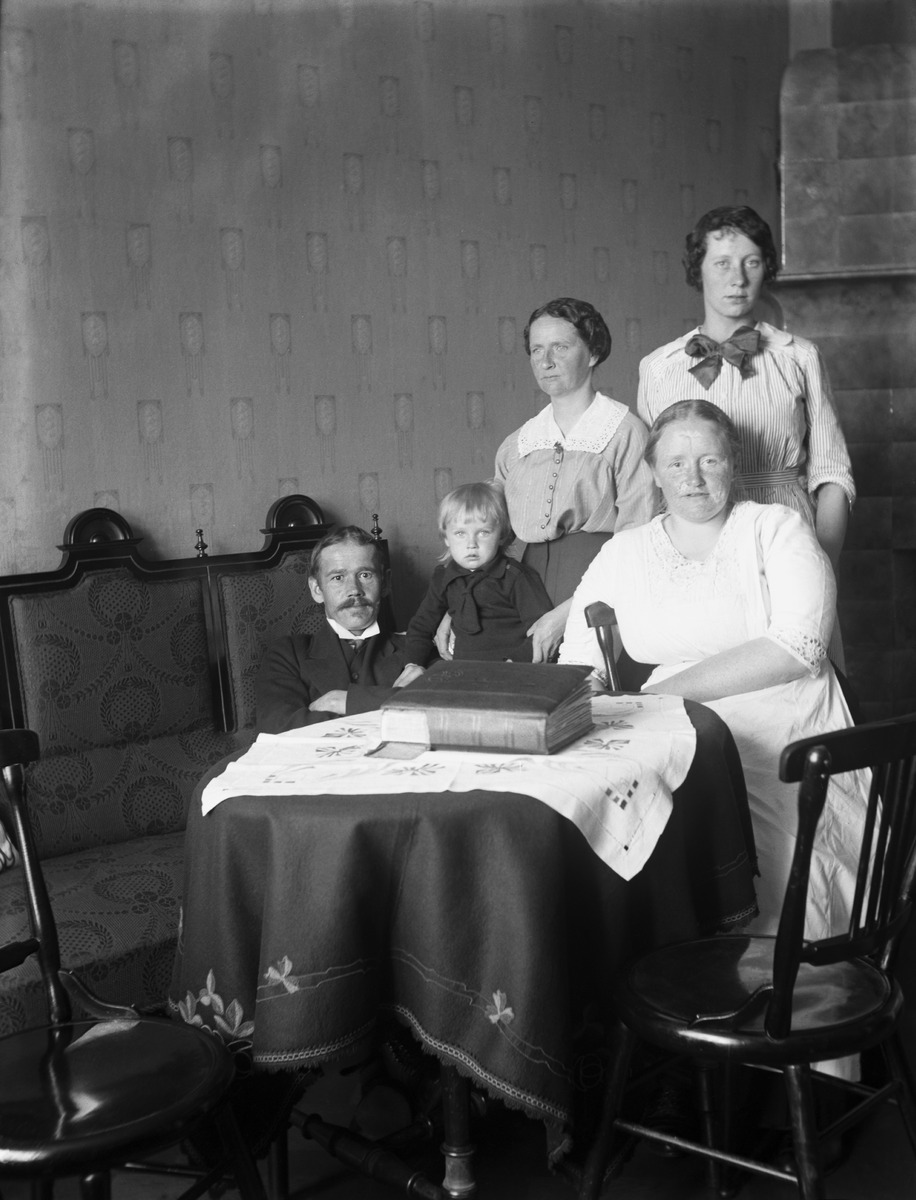
Perhepotretti todennäköisesti Villa Toivolassa 1910 -luvulla
sisällön kuvaus: Perhepotretti todennäköisesti Villa Toivolassa 1910 -luvulla. mustavalkoinen
Ajankohta: kuvausaika 1910 -luku n
Paikka: Suomi, Uusimaa, Helsinki, Meilahti Helsinki, Seurasaarentie 1
Aiheet: huvilat, puutalot asuinrakennukset, kulttuurihistorialliset rakennukset, taulut, verhot, perheet, lapset